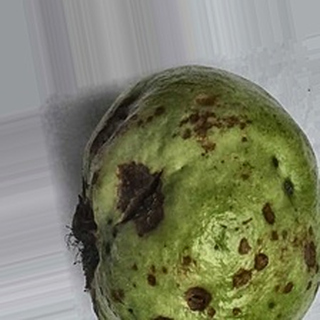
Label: guava_anthracnose